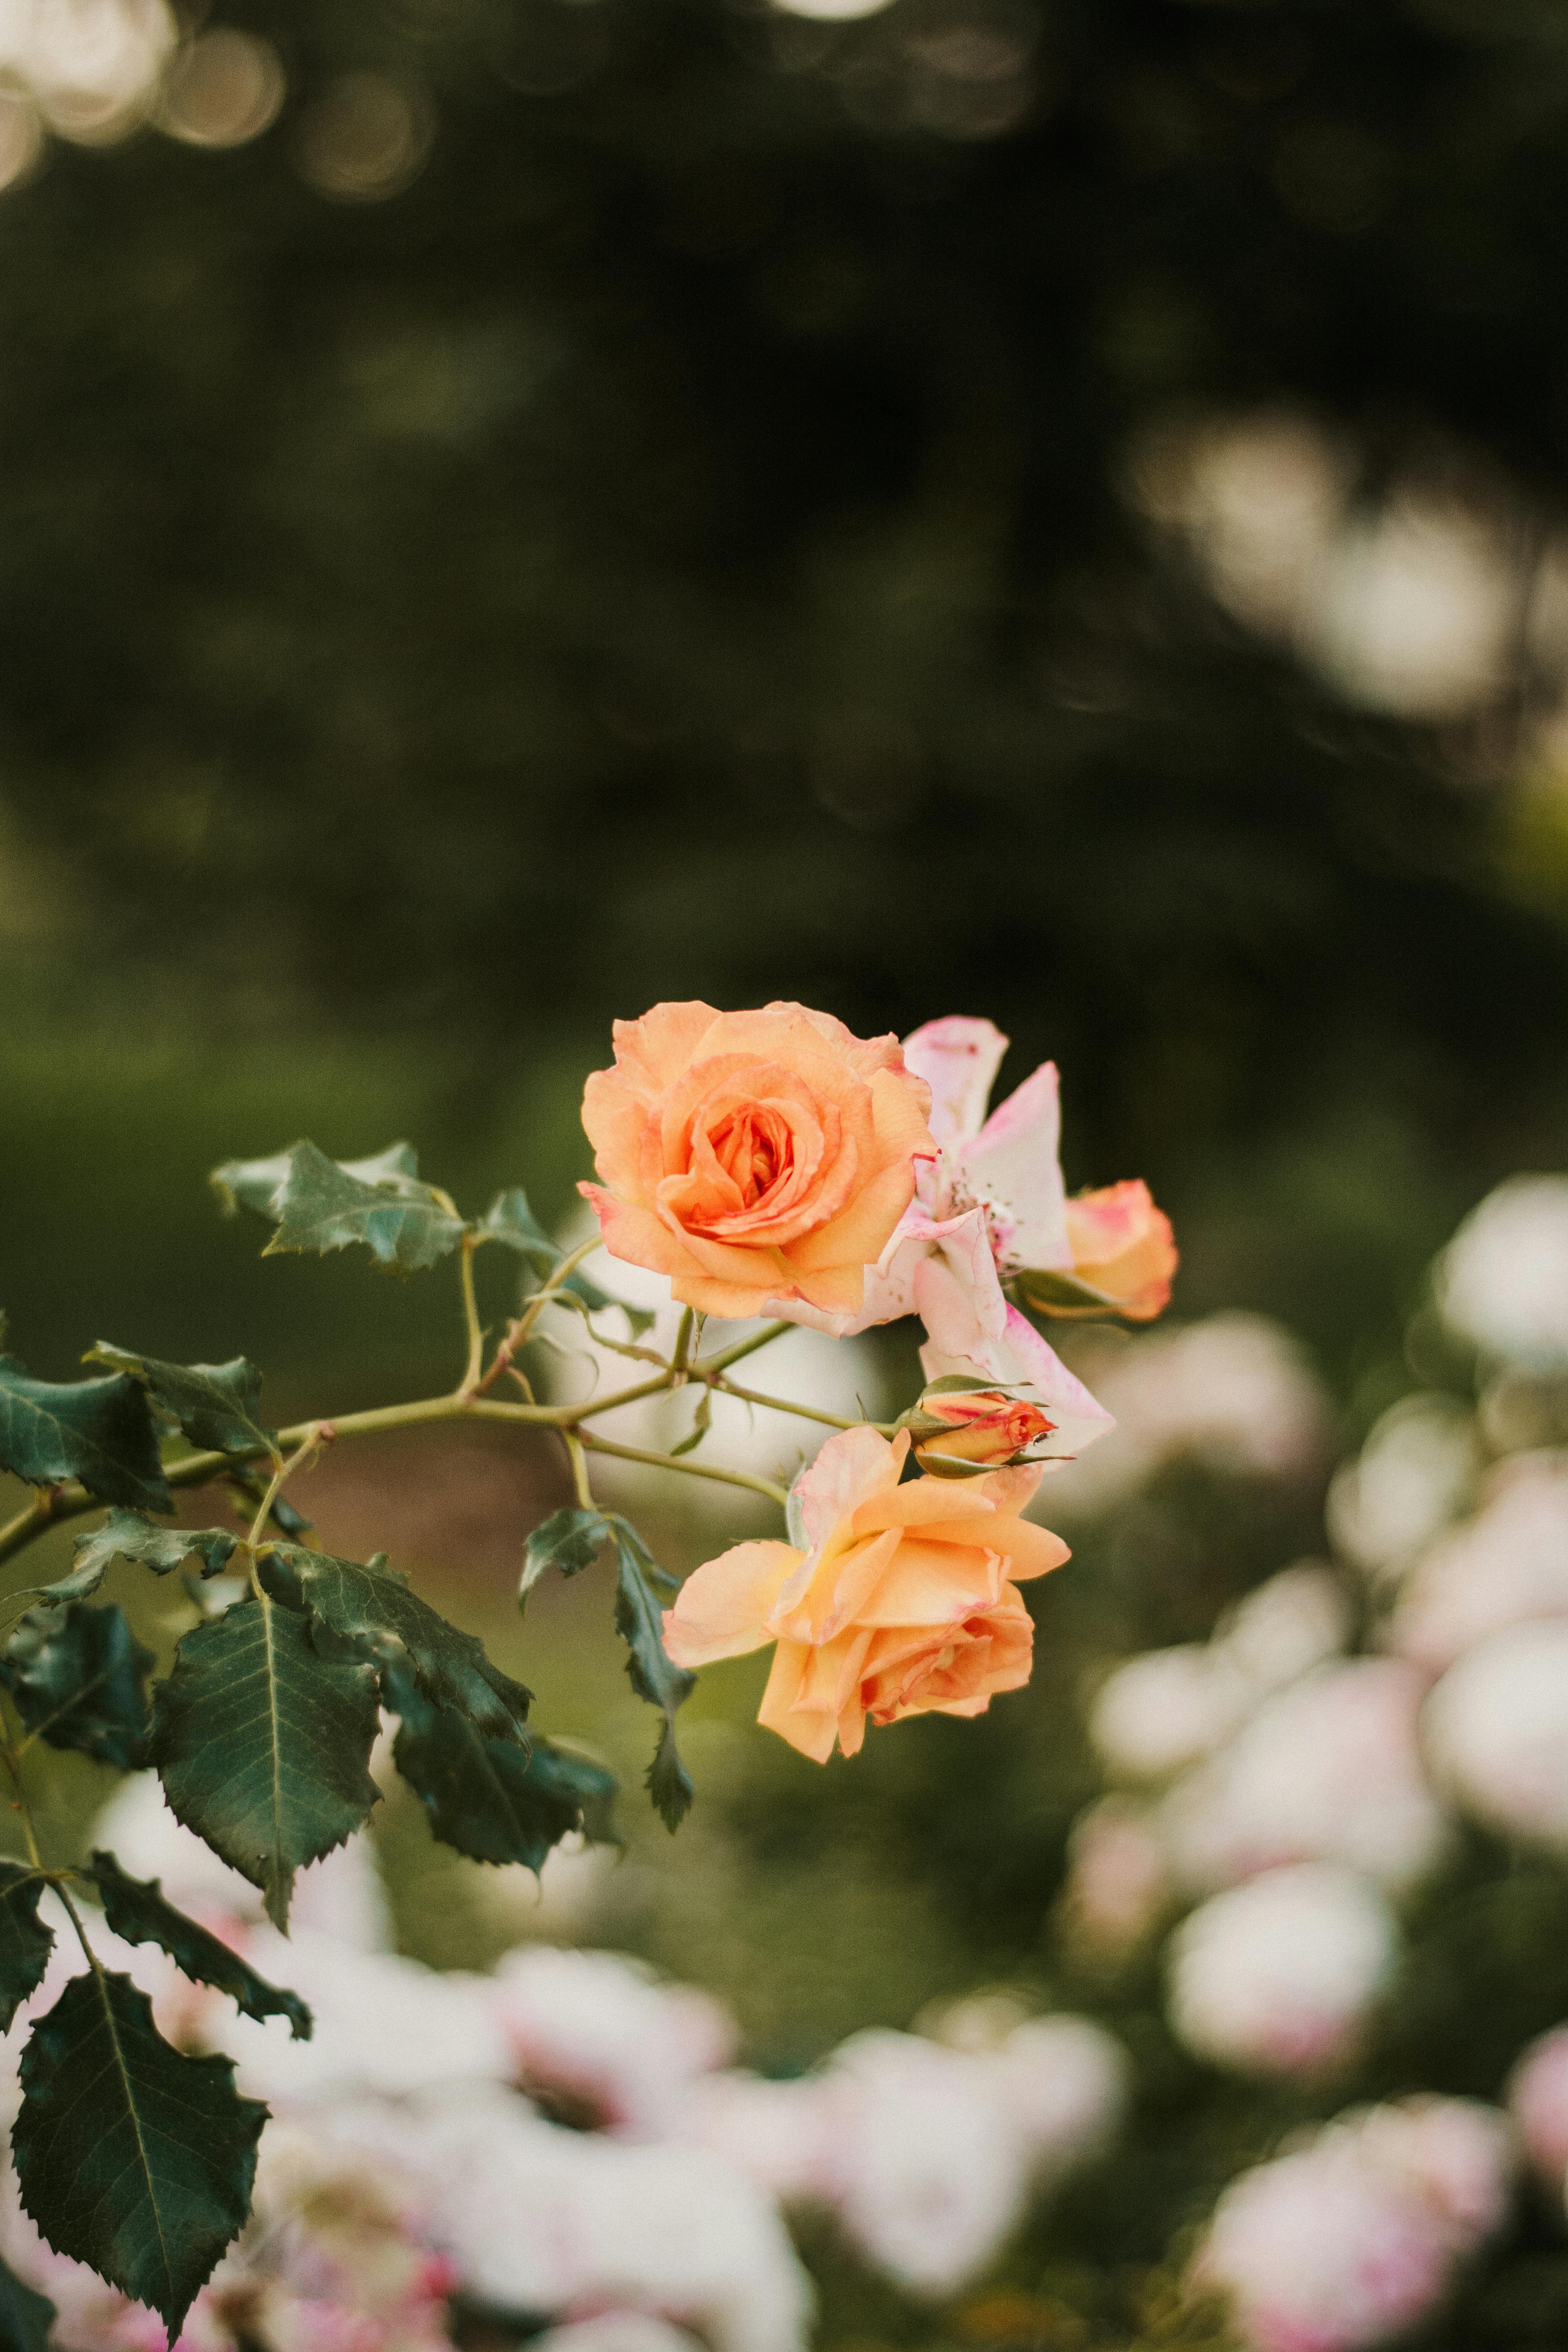
flower, petal, yellow, garden roses, pink, flowering plant, spring, rose family, rose, Hybrid tea rose, floribunda, plant stem, Pedicel, floral design, wildflower, blossom, perennial plant, begonia, geraniums